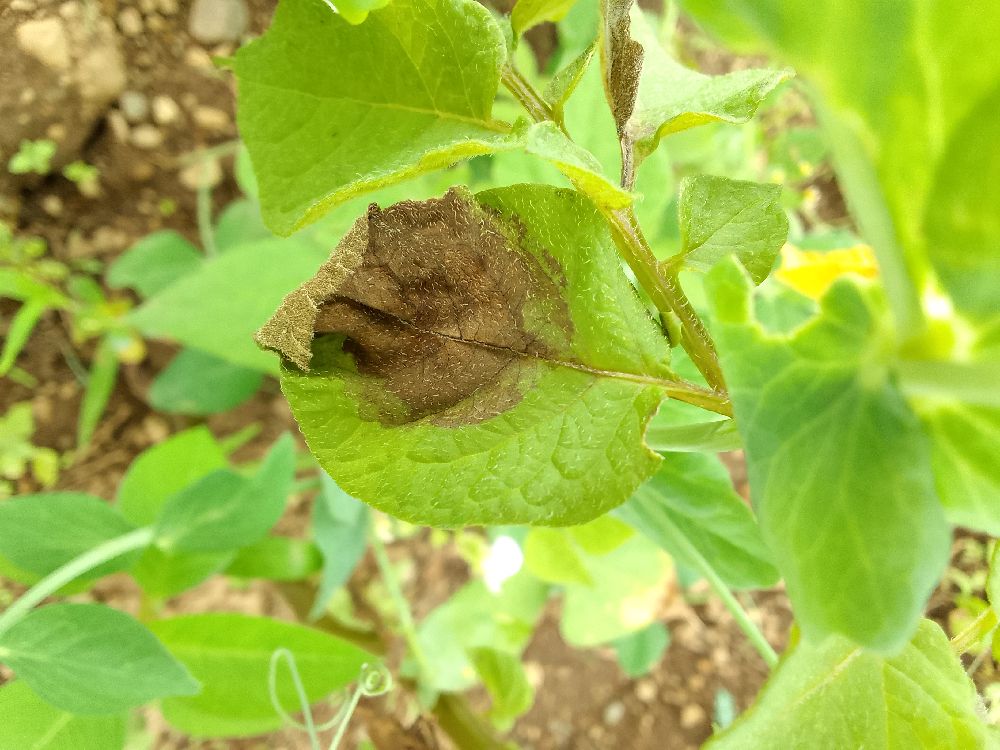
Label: Late blight